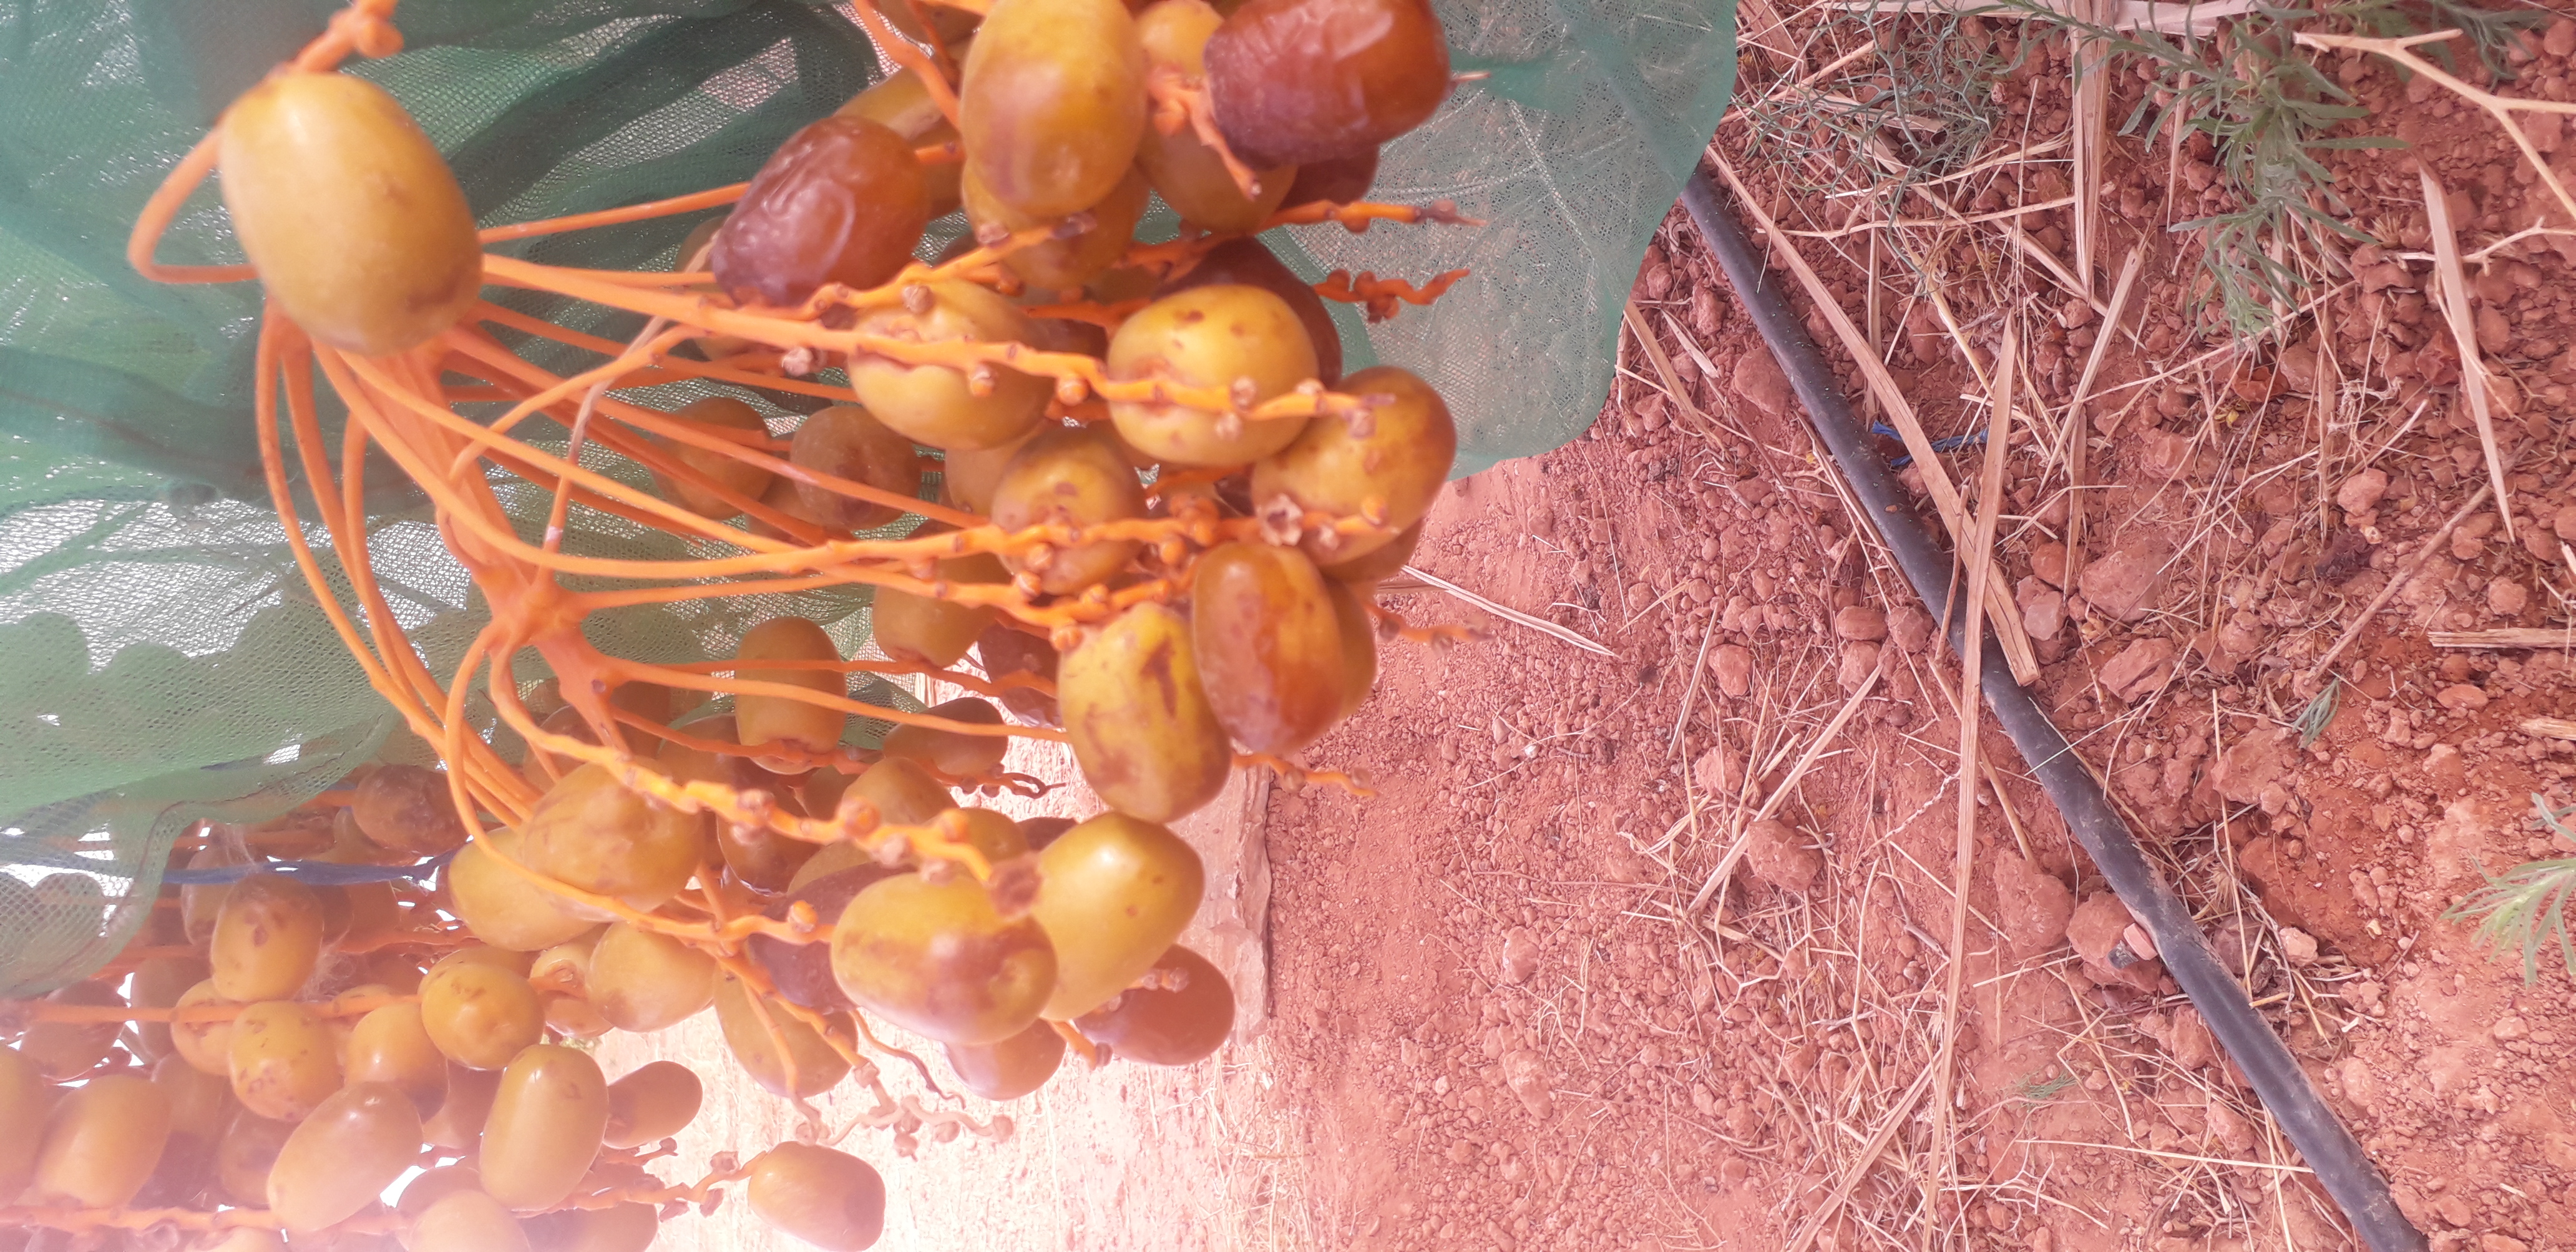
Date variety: Boufagous